NWA Powerrr

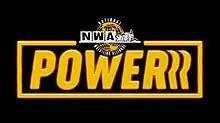
The "NWA Powerrr" logo

NWA Powerrr is a professional wrestling streaming television program produced by the National Wrestling Alliance (NWA) that premiered on October 8, 2019. , the series streams on The Roku Channel in the United States, Canada, and Mexico.